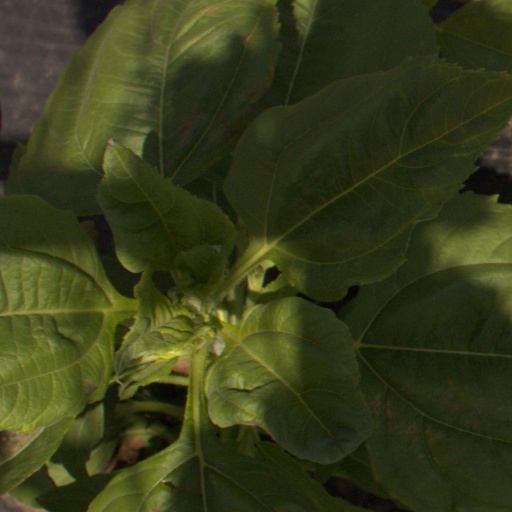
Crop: Jerusalem artichoke